Radovene Point

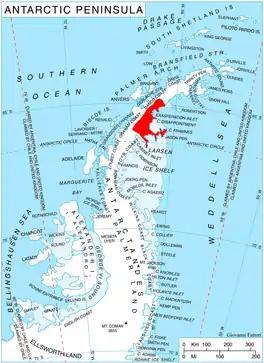
Location of Oscar II Coast on Antarctic Peninsula.

Radovene Point (‘Nos Radovene’ \'nos ra-do-'ve-ne\) is the rocky point on the south side of the entrance to Sexaginta Prista Bay and the north side of the entrance to Domlyan Bay on Oscar II Coast in Graham Land. It is situated at the east extremity of Stevrek Ridge, and was formed as a result of the break-up of Larsen Ice Shelf in the area, and the retreat of Mapple Glacier and Melville Glacier in the early 21st century. The feature is named after the settlement of Radovene in Northwestern Bulgaria.